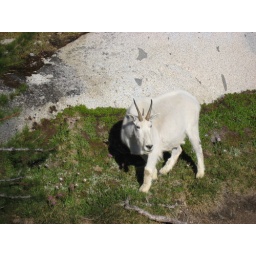
mountain goat near Leprechaun Lake